The Oregon Duck

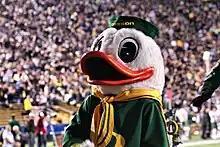
The Oregon Duck during a California–Oregon game on November 13, 2011 at Autzen Stadium.

During the 2007 season opener, The Duck got into a fistfight with Shasta, the mascot for the Houston Cougars, for seemingly mimicking the Duck's routine of doing push-ups after the mascot's team scores. Footage of the attack became very popular on YouTube for several weeks. The Duck was suspended for a game and the student inside the costume received an unspecified punishment.